Divisional Cavalry Regiment (New Zealand)

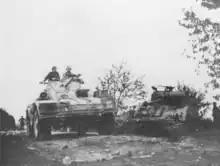
Staghounds of the regiment passing through San Giorgio de Cesena, 21 October 1944

Div Cav withdrew to Cesolo near San Severino, in the rear. The regiment was converted to a standard infantry battalion, since its light armoured vehicles were considered unsuited to Italian terrain and the division was short of infantry. The battalion retained the title of Squadron for its company-size units, spent a month retraining as infantry and left Cesolo on 24 November. Around this time D Squadron was formed under command of Major S.W. Askew. The New Zealand Division was placed under the command of V Corps for the crossing of the Lamone river and the capture of Faenza. The battalion became part of the 6th New Zealand Infantry Brigade, operating in the sector facing the Lamone opposite Faenza and the brigade's small front was held by the 26th Battalion. The 24th and 25th Battalions were scheduled to replace the 26th next, with Div Cav replacing them. The battalion camped in Forlì before taking over its positions on 2 December. The division mounted a simulated attack to support the British 46th Division crossing of the Lamone with an artillery barrage and tank fire. After the 5th New Zealand Infantry Brigade moved south to take over the 46th Division positions, the 6th New Zealand Infantry Brigade moved west to take over the 5th New Zealand Infantry Brigade sector and the regiment was now opposite Faenza. A and B Squadrons moved to the rear, after being relieved by the British 4th Reconnaissance Regiment and C Squadron laid smoke to cover the 13 December crossing of the Lamone by 4th Brigade tanks. The attack on Faenza began the next day and the Maori and 23rd Battalions were at their objectives by 15 December but Axis holdouts continued to resist in the town. The regiment entered Faenza in the afternoon and camped there until 27 December, when it replaced 26th Battalion on the Senio. During the night of 1/2 January 1945, the Maori Battalion relieved the battalion, which moved to Forlì. Div Cav returned to the front after a week and took up the positions of the 25th Battalion, which it fortified against a possible German counter-attack. Alexander decided to wait for early spring to advance to the Po and the battalion settled into static positional warfare. The battalion was relieved by the 25th Battalion on 21 January and returned to Forlì.